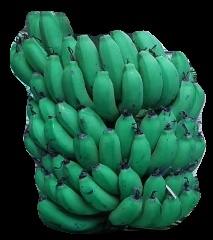
Variety: pachbale
Grade: grade2